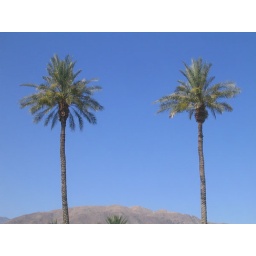
Two palm trees tower over the desert (Palm Desert, California).